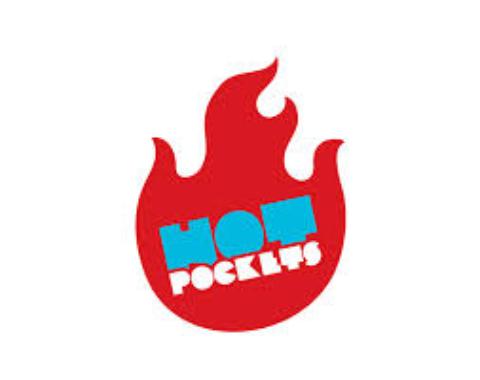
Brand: Hot Pockets
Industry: Food